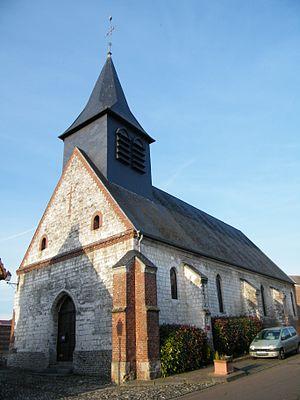
église de Beauchamps (Somme).
Beauchamps est une commune française située dans le département de la Somme en région Hauts-de-France.